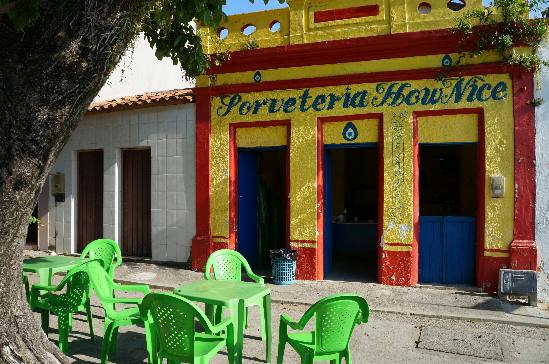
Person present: No